1984 NFL season

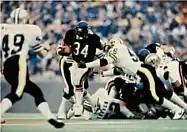
Walter Payton (34) pictured breaking the NFL's career rushing record on October 7, 1984..

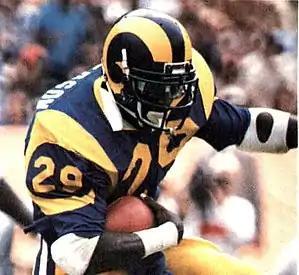
Eric Dickerson pictured in his record-breaking 1984 season, where he set the NFL record for most rushed yards.

The relocated Indianapolis Colts moved from Baltimore's Memorial Stadium to the Hoosier Dome in Indianapolis.